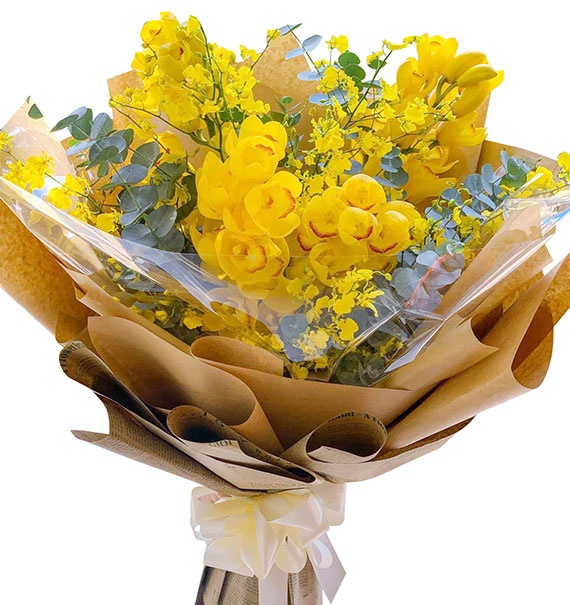
Orchid Luxury Bouquet
Orchid Luxury Bouquet Including: Yellow orchid cymbidium Yellow dancing lady orchid Addtional marterial Wrapping paper Notes: The colors of wrapping paper flower can change but we will try to make the same with the picture shown.
Brand: Vietnam Gifts
Category: Arts & Entertainment > Party & Celebration > Gift Giving > Fresh Cut Flowers > Orchids